SS Sussex

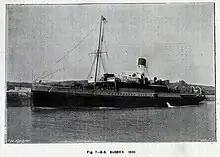
"Sussex" in the English Channel

SS "Sussex was a cross-Channel passenger ferry, built in 1896 for the London, Brighton and South Coast Railway (LBSCR). After the LBSCR came to a co-operation agreement with the Compagnie des Chemins de Fer de l'État Français, she transferred to their fleet under a French flag. "Sussex" became the focus of an international incident when she was severely damaged by a torpedo from a German U-boat in 1916 and at least 50 passengers died. After the war she was repaired and sold to Greece in 1919, being renamed Aghia Sophia". Following a fire in 1921, the ship was scrapped.